Jacob Peter Mynster

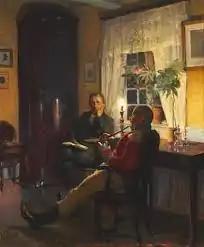
"Accommodation at J.P. Mynster's in Spjellerup rectory" by Carl Thomsen

He began his first position as a priest in 1802 in Spjellerup, a small parish south of Copenhagen. While there, he was confronted by contradictions between his faith and the dogma of the church he was preaching in. Following a religious breakthrough in 1803, Mynster became outspoken about his own beliefs. His writings and the publications of his sermons from this period gained him attention, and he received a position back in Copenhagen as a chaplain at the Church of Our Lady.